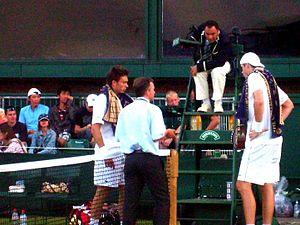
21h07. A cause de la nuit qui approche, Isner et Mahut discutent avec les arbitres de l'éventualité d'arrêter à nouveau leur match lors du deuxième jour de leur rencontre à Wimbledon 2010.
Le match de tennis Isner – Mahut, qui s'est joué dans le cadre du premier tour du simple messieurs du tournoi de Wimbledon 2010, est devenu le plus long match de tennis professionnel, que ce soit en durée de jeu, en nombre de jeux ou en nombre de points. Cette rencontre a battu de nombreux autres records, dont le plus grand nombre d'aces réalisés dans une partie.